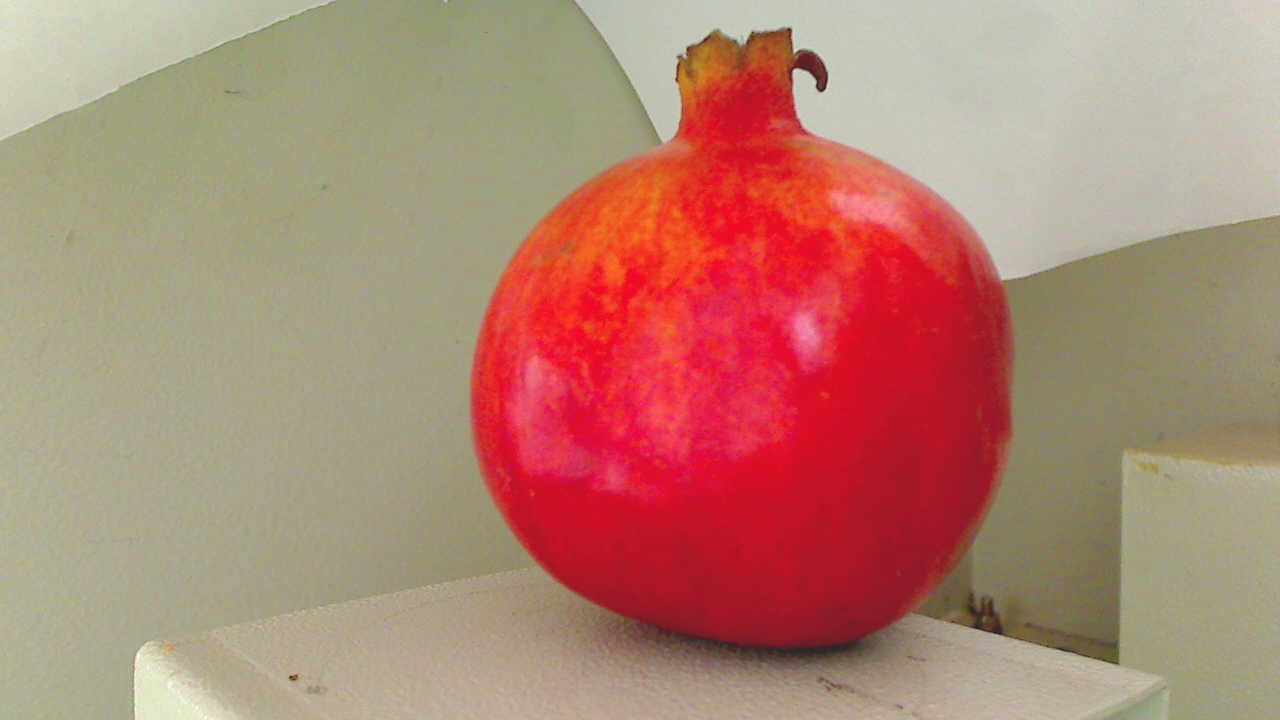
Grade: grade-2
Quality: quality-4